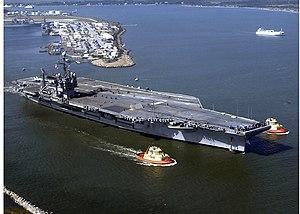
Cet article fournit diverses informations sur les porte-avions de l'United States Navy
L’USS John F. Kennedy (CV-67) est un porte-avions de l'US Navy. Il devait être le quatrième porte-avions de la classe Kitty Hawk, mais a subi tellement de modifications qu'il forme une classe à lui seul. Il fut le dernier porte-avions à propulsion classique à avoir été construit pour l'US Navy.